Canid hybrid

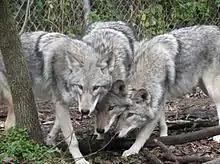
Captive-bred F gray wolf-coyote hybrids at the Wildlife Science Center in Forest Lake, Minnesota

The dingo ("Canis lupus dingo") breeds freely with other domestic dogs. This is now so widespread that in some areas, dingoes are now mostly mixed-breed dogs, crossed in recent times with dogs from other parts of the world. The dingo is closely related to the New Guinea singing dog; however, recent DNA sequencing of a 'pure' wild dingo from South Australia suggests that the dingo is 'intermediate' between wolves and domestic dogs. This would make dingos a subspecies of wolf and so interbreeding between dingos and domestic dogs is also not a hybridization in the same sense as an interbreeding between different species of "Canidae".